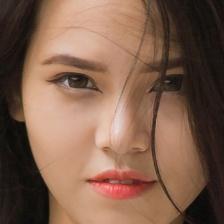
Label: faces